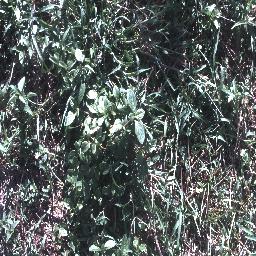
Label: negative